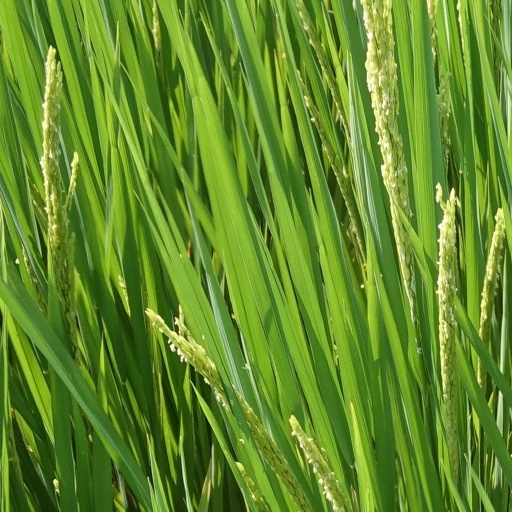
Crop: rice